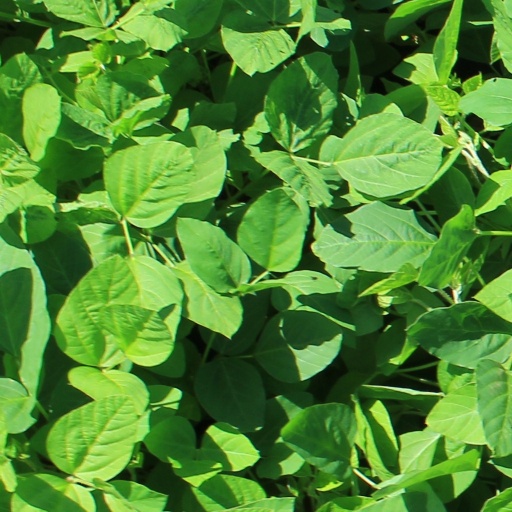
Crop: soybean